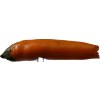
Label: pepper